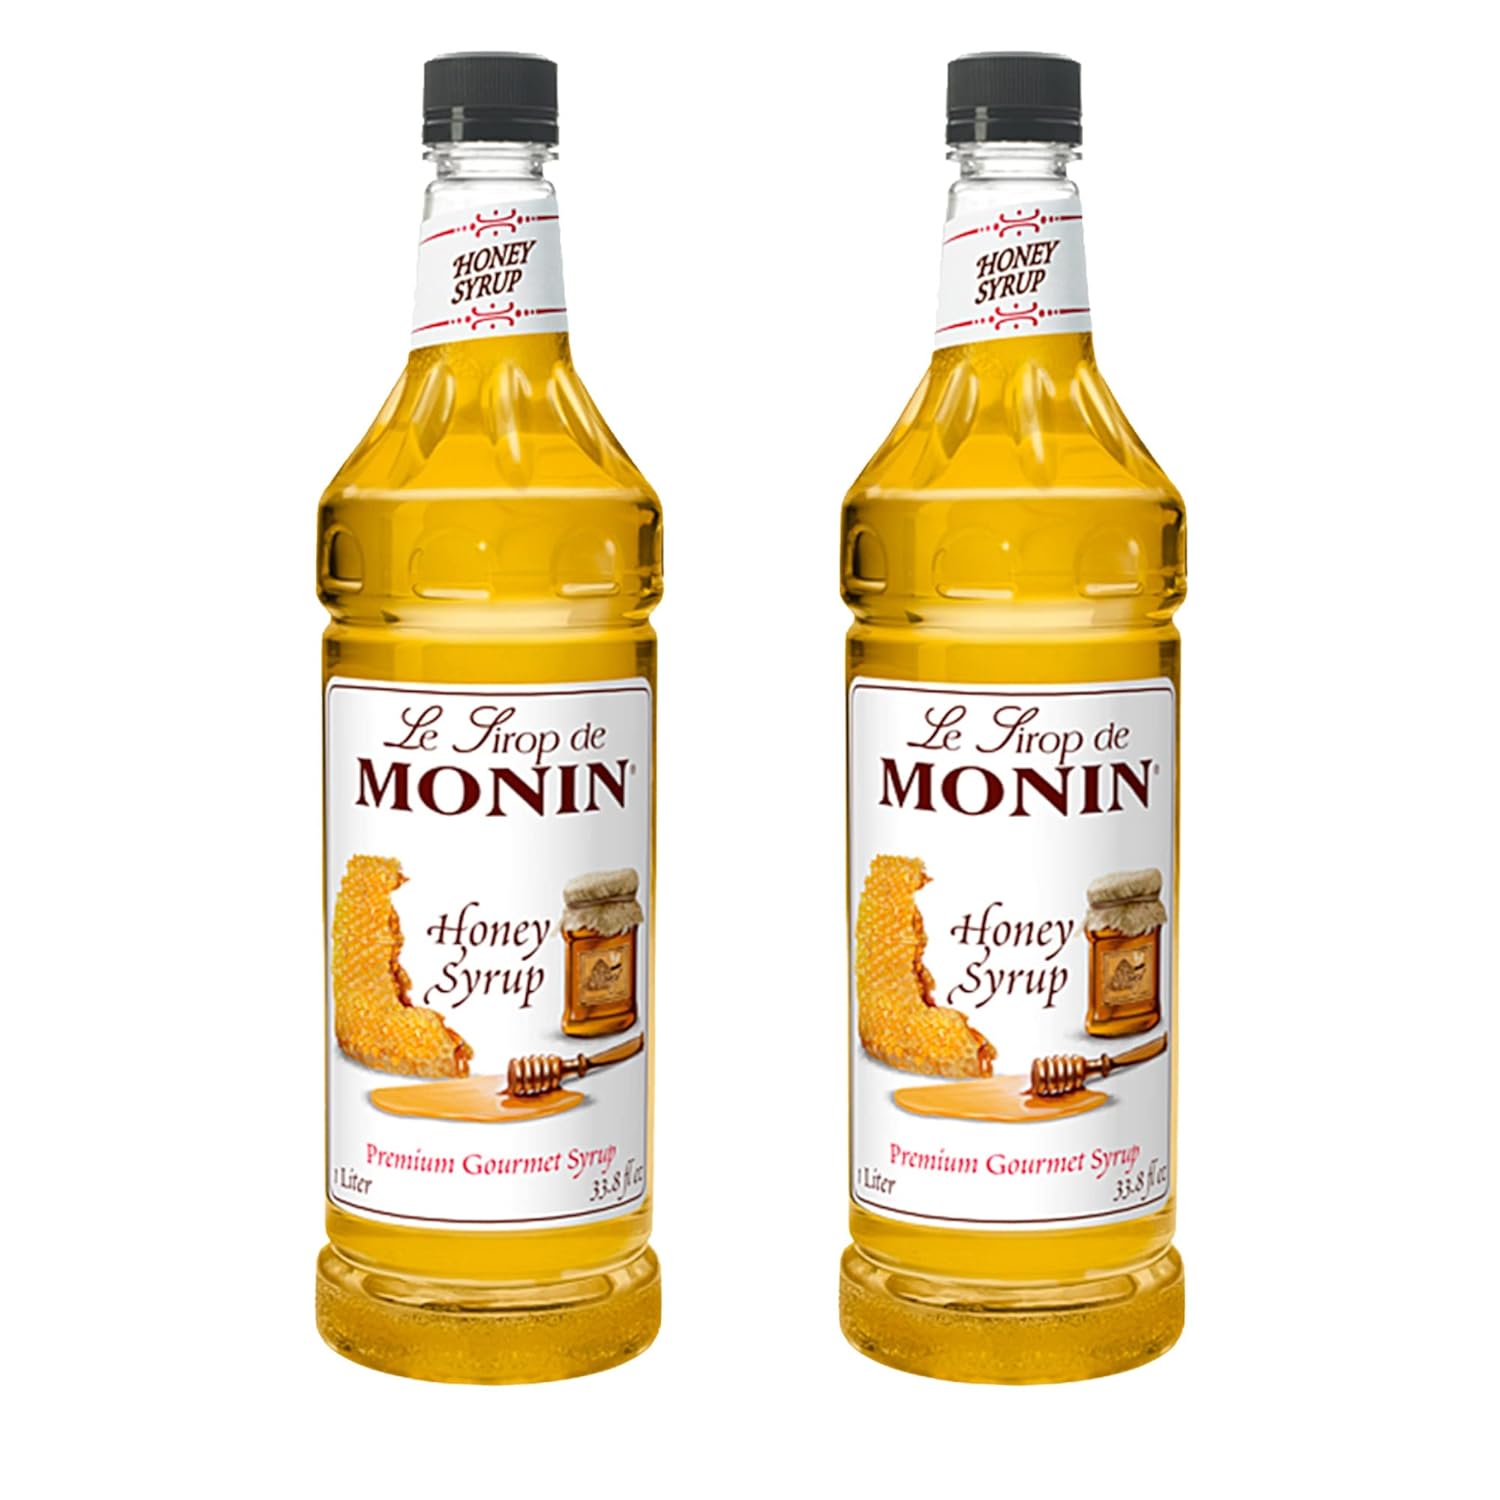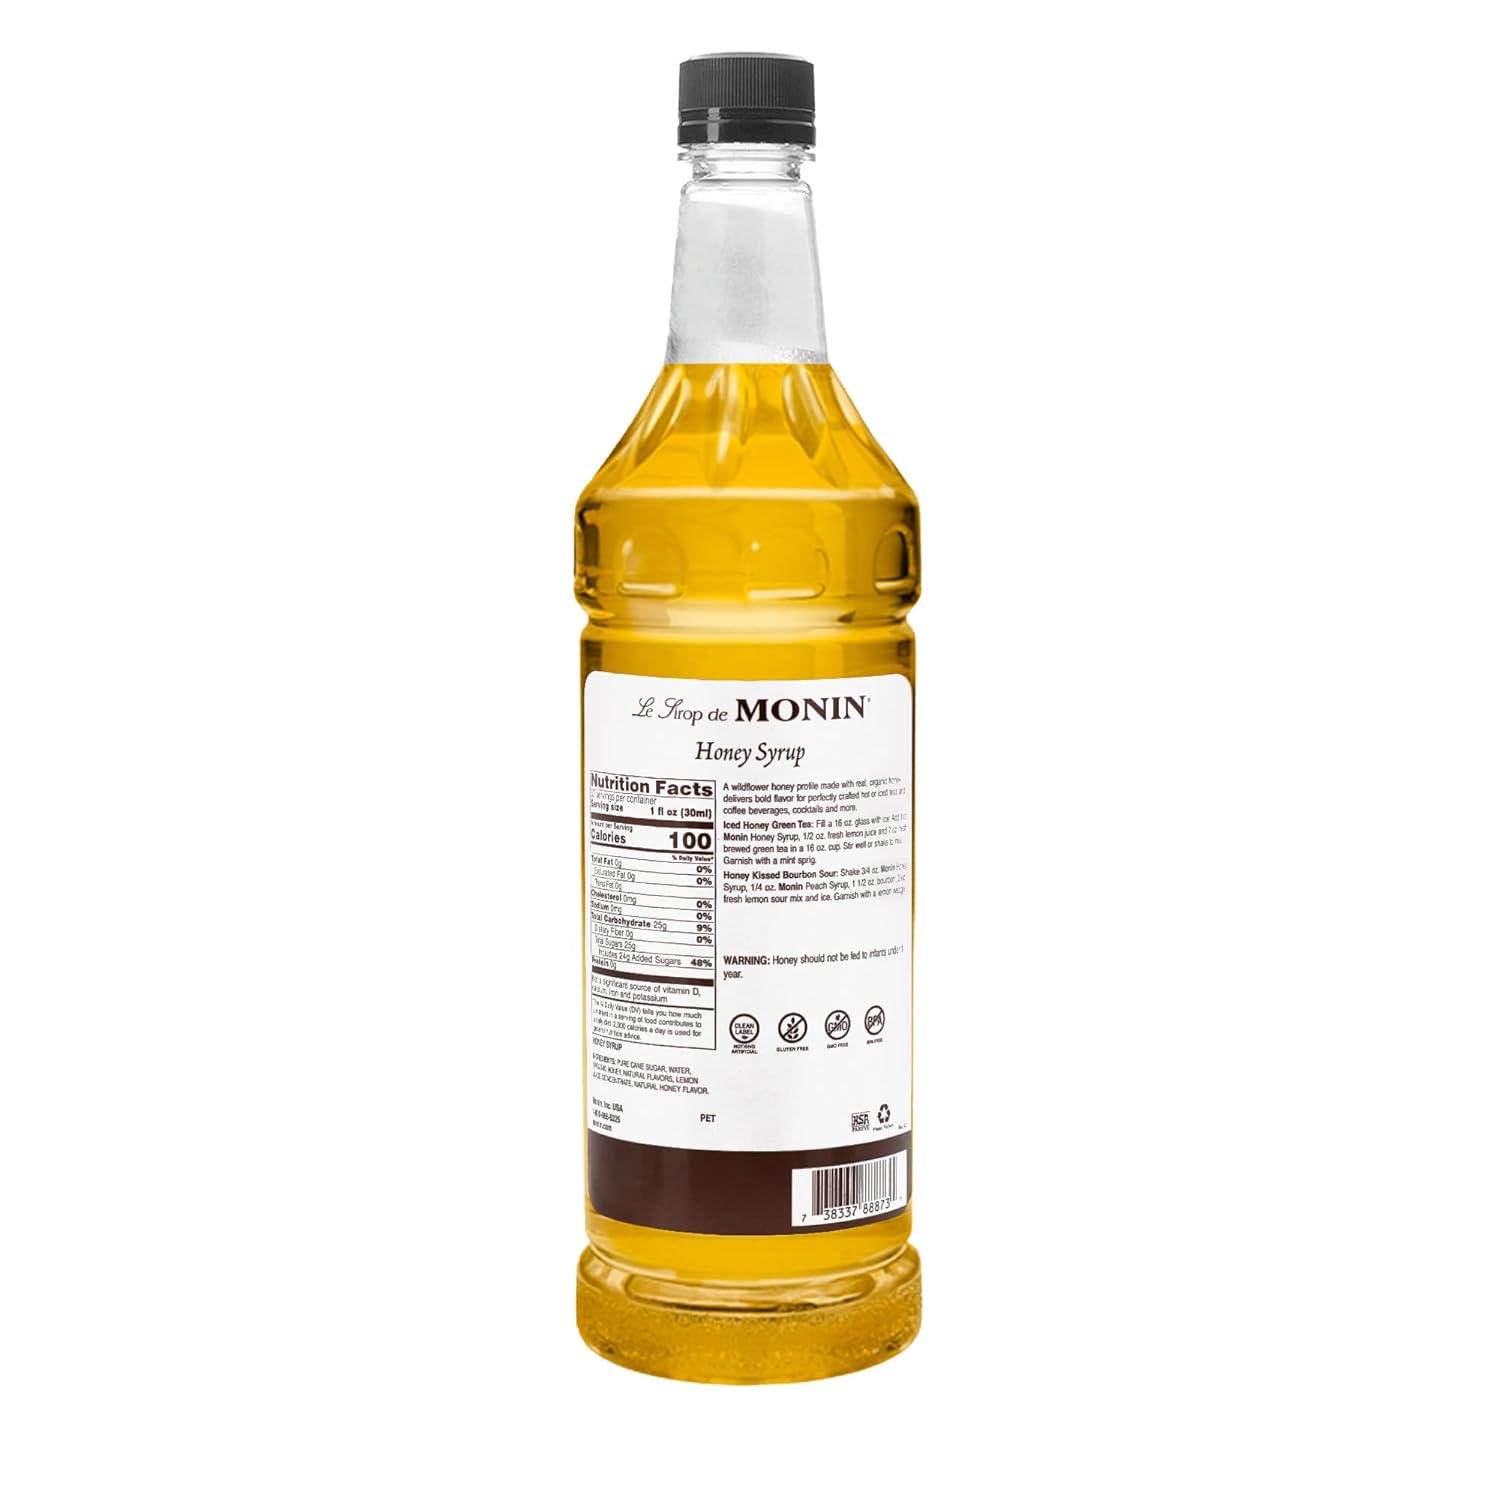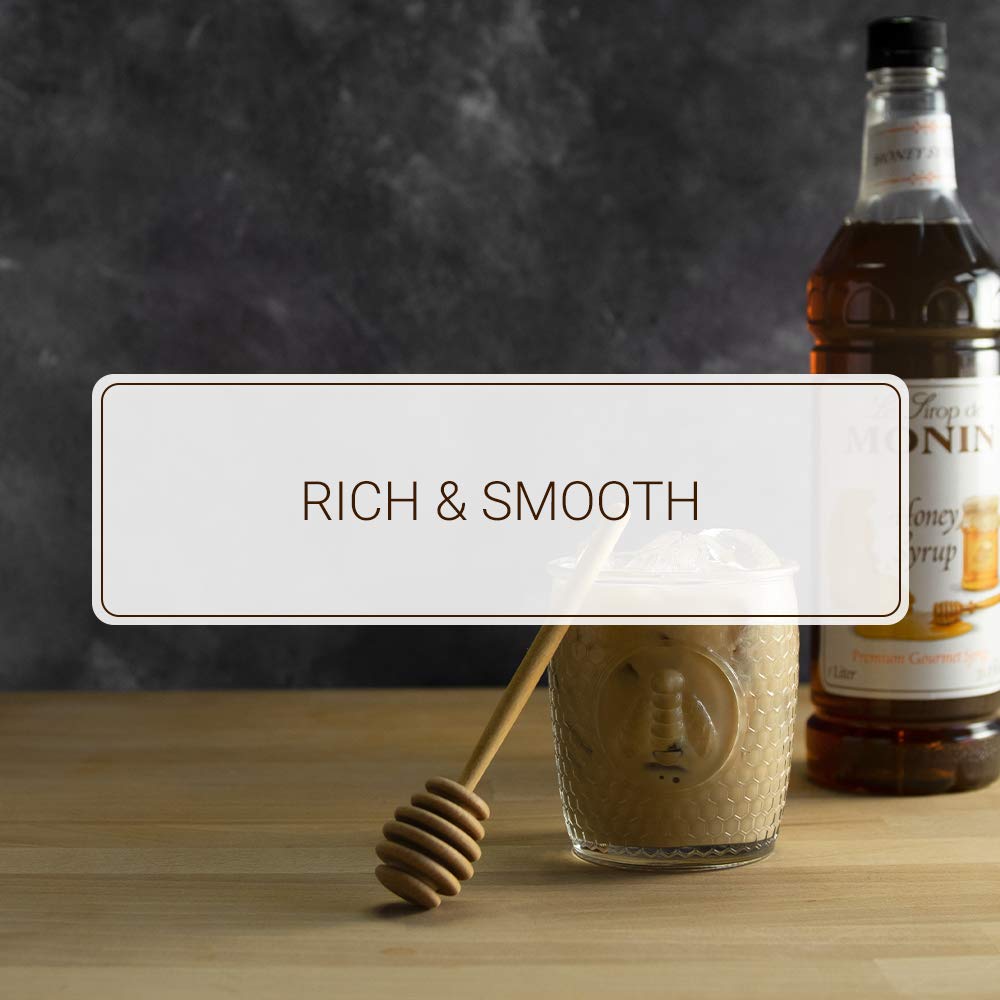
Monin - Honey Syrup, Smooth Sweet Honey Flavor, Great for Teas, Lemonades, Cocktails, & Coffee, Gluten-Free, Non-GMO (1 Liter, 2-Pack)
Category: Grocery
The distinct flavor profile of real, pure honey is undeniably rich and smooth. Our Honey Syrup is the perfect balance of warm honey flavor and subtle sweetness, making for delicious teas, lemonades, specialty cocktails, coffee drinks and more. Smooth Sweetness! Monin Honey Syrup adds balanced, smooth honey flavor to specialty coffee drinks, teas, cocktails and more. WARNING: Honey should not be fed to infants under 1 years of age.
Features: GREAT FOR TEAS, LEMONADES, COCKTAILS, & COFFEE: Our Honey Syrup is the perfect balance of warm honey flavor and subtle sweetness, making for delicious teas, lemonades, specialty cocktails, coffee drinks, and more. | TASTING NOTES: The distinct flavor profile of real, pure honey is undeniably rich and smooth. This flavor features bold wildflower honey taste and aroma, adding balanced, smooth honey flavor to a variety of drinks including cocktails, teas, & coffee. | SPECIFICATIONS: Allergen Free, Dairy Free, Gluten Free, Halal, Kosher, Made with Organic Honey, No Artificial Colors, No Artificial Flavors, No Artificial Ingredients, No Artificial Preservatives, No Artificial Sweeteners, Non-GMO, & Clean Label | SYRUP TO SUPPORT BEE COLONIES: Colony Collapse Disorder is greatly reducing bee populations worldwide. Our syrup recycling initiative has been sending waste syrup to feed bees since 2008, and has fed over 374 billion bees! | GREEN PACKAGING & LABELING: With BPA free bottles, 100% recyclable boxes comprised of 30% recycled content, printed with biodegradable water-based ink containing zero pollutants, and pulp inserts, we’re doing our part for the environment.